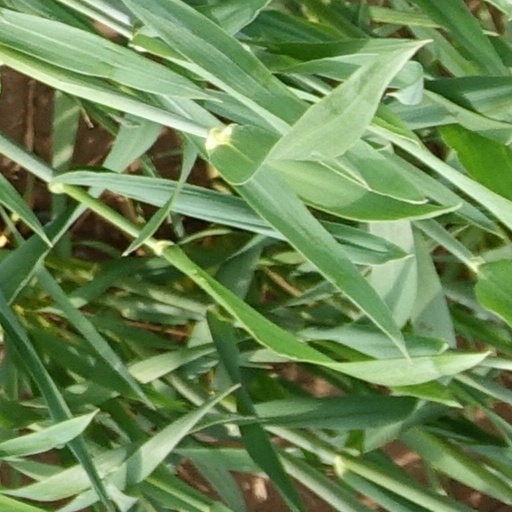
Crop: wheat